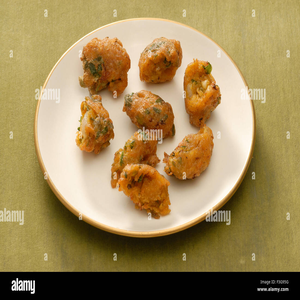
Dish: pakora